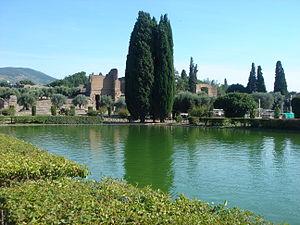
Tivoli est une ville de la province de Rome, dans la région du Latium, en Italie. Très ancienne cité datant d'avant la colonisation romaine, elle fut, selon la tradition et quelques éléments archéologiques, fondée en 1215 av. J.-C., bien que ses plus anciens vestiges, que constituent les murs d'enceinte, datent du IVᵉ siècle av. J.-C. Elle connut, sous le nom de « Tibur », un apogée durant la période romaine, avec la construction par l'empereur Hadrien de sa résidence de villégiature, la villa d'Hadrien, au début du IIᵉ siècle. Durant toute cette période, la ville s'enrichit grâce à l'extraction de travertin, servant à la construction des palais romains, et également grâce à ses eaux thermales réputées. De la Renaissance au XIXᵉ siècle, divers cardinaux et papes relèvent l'attrait de la ville par la construction de la villa d'Este, qui reste l'un des plus importants exemples et modèles de jardins d'eau de cette période, ayant attiré de très nombreux artistes européens, peintres, poètes ou musiciens voyageant dans la campagne romaine.